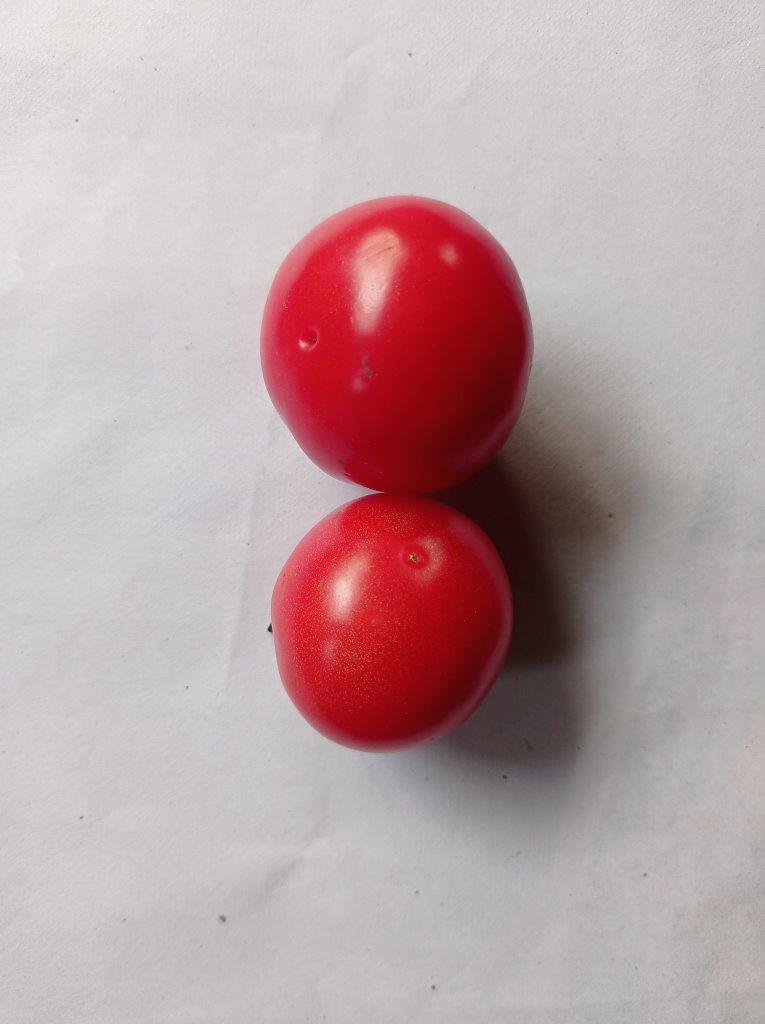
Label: Fresh